2012–13 Australian bushfire season

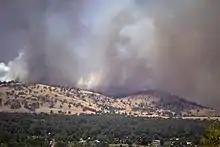
Smoke and flames from the Oura fire visible from the city of Wagga Wagga

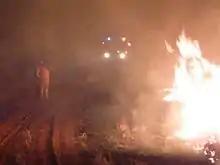
Northern Territory fire 2013

During the course of a heat wave several fires broke out in the Northern Territory. One fire that originated in the Watarrka National Park spread into the Kings Canyon resort on 8 January causing damage and leading to the evacuation of 120 staff and guests. A second fire at Napperby station had burnt through with flames jumping containment lines.